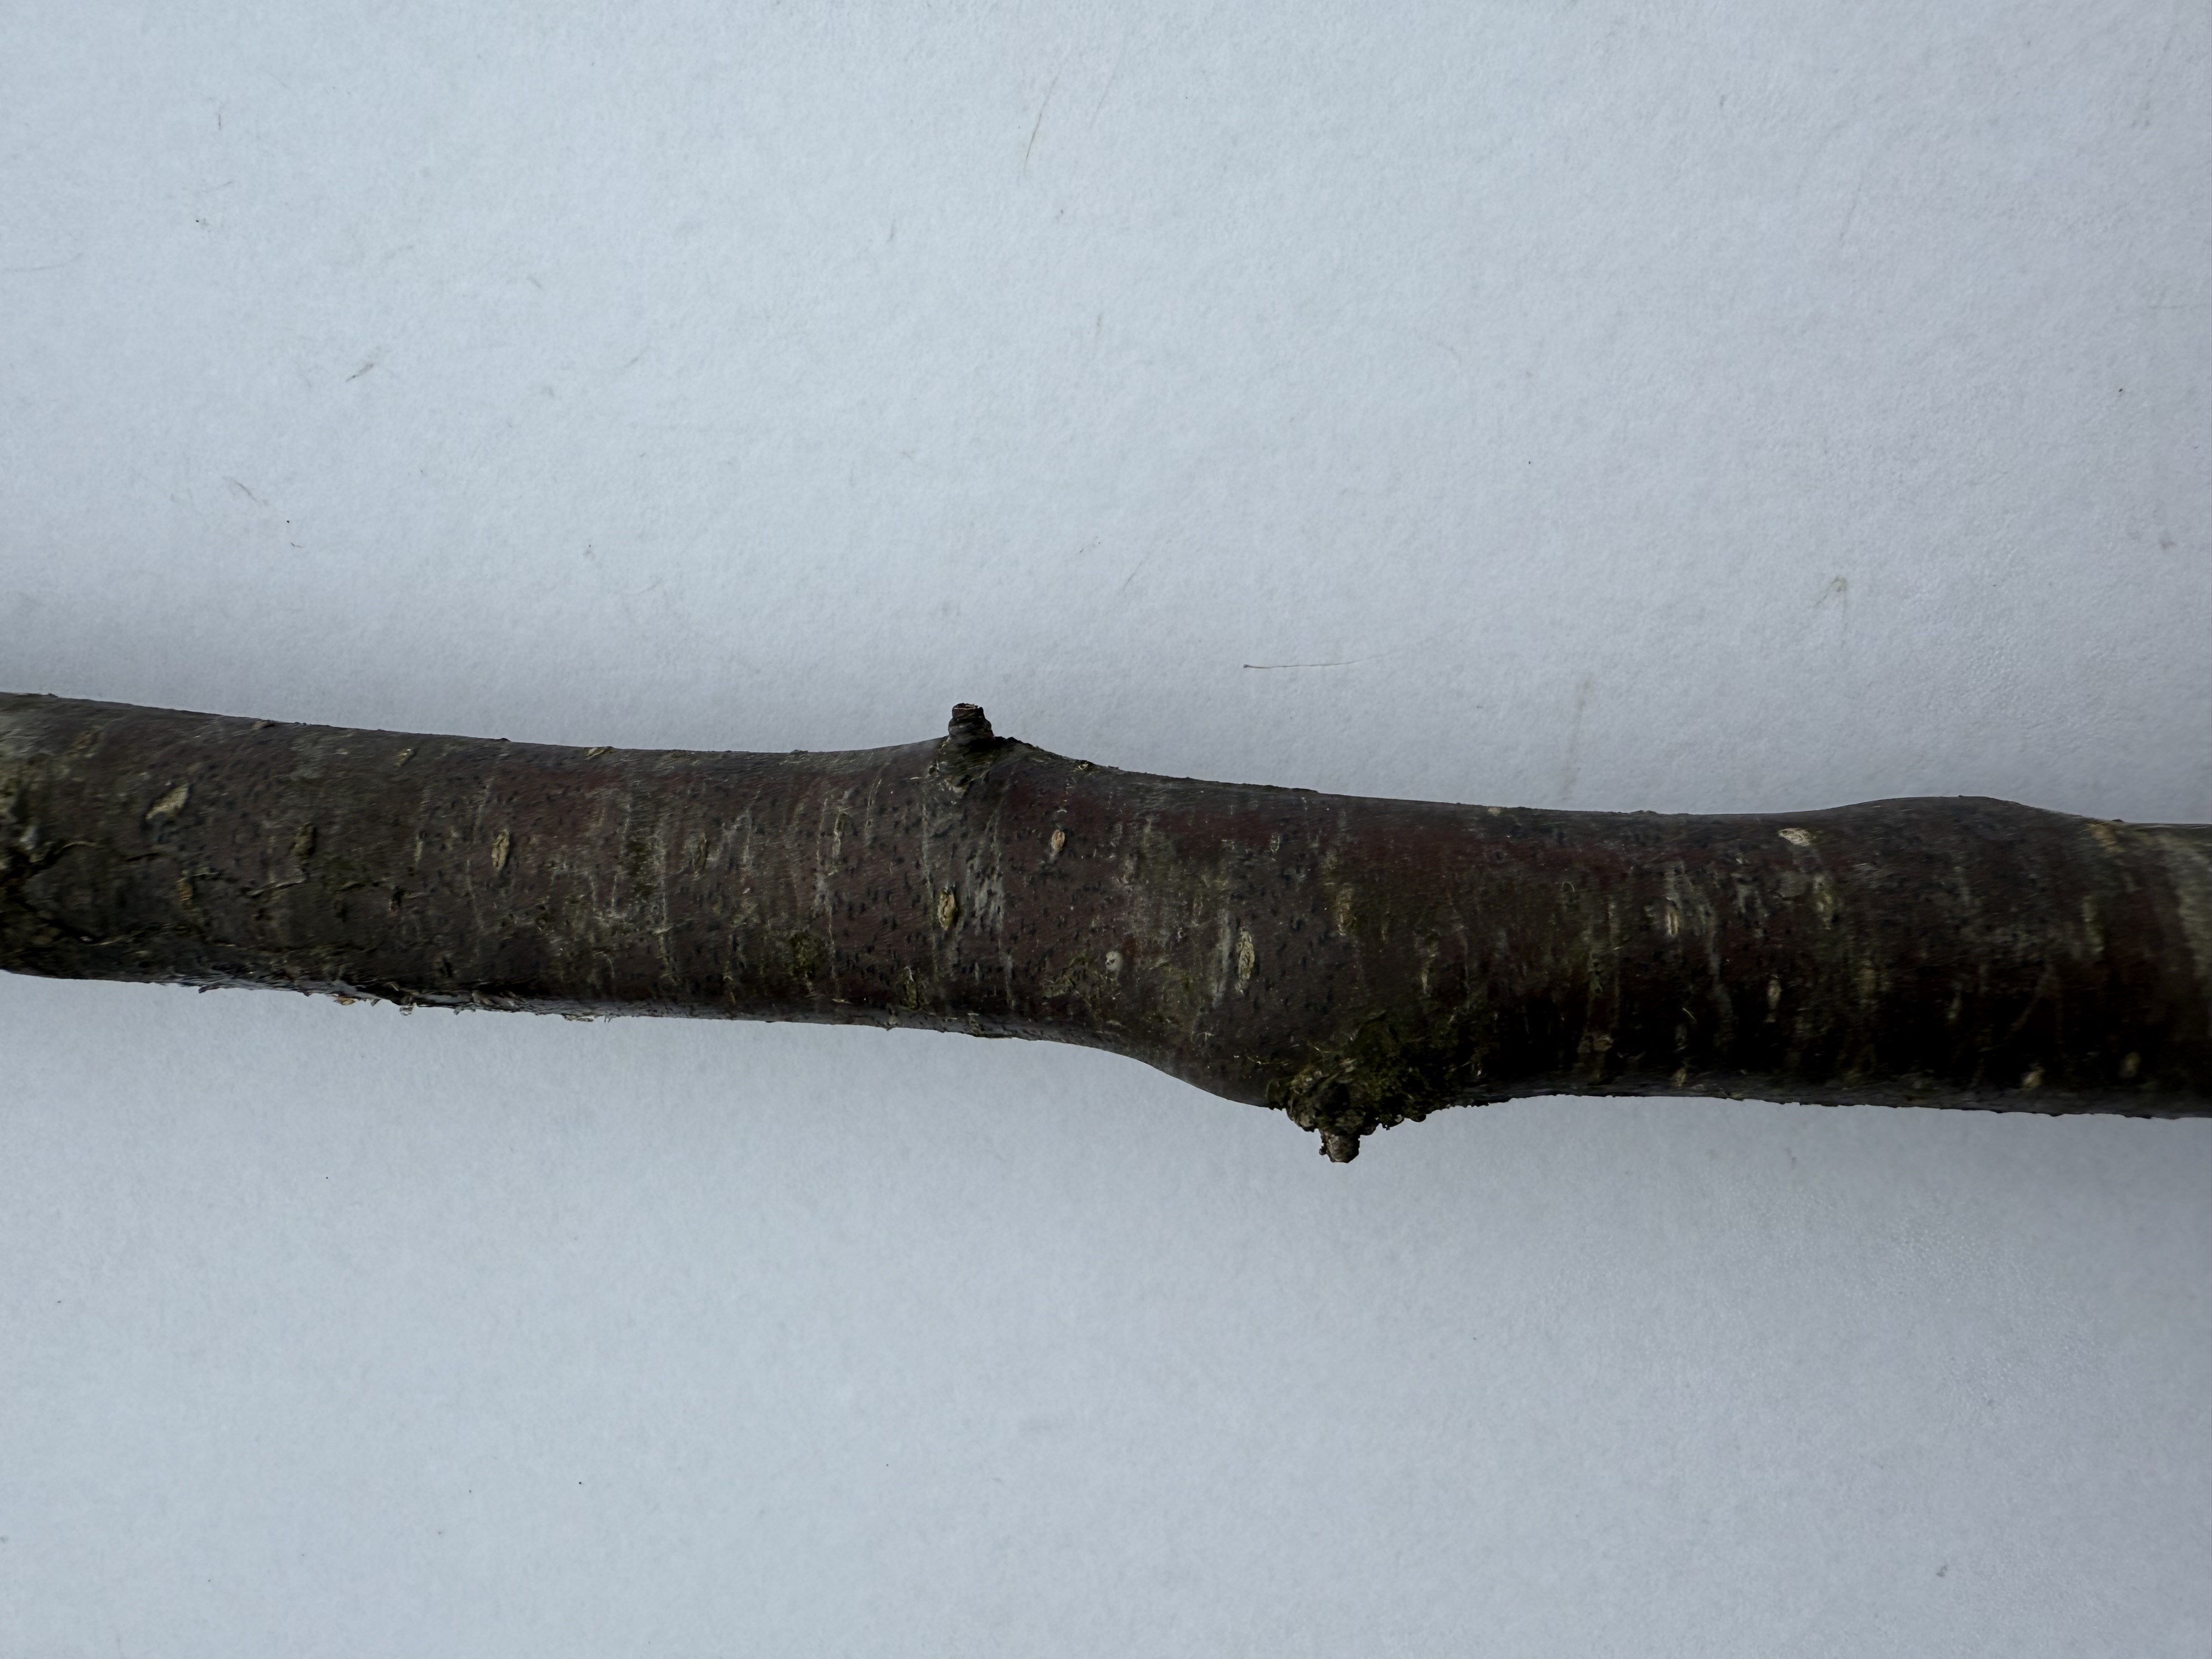
Variety: Murdum Plum